Qajar Iran

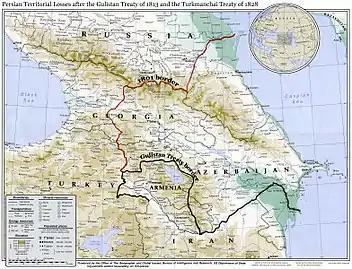
Map showing Irans's northwestern borders in the 19th century, comprising Eastern Georgia, Dagestan, Armenia, and Azerbaijan, before being forced to cede the territories to Imperial Russia per the two Russo-Persian Wars of the 19th century

On 12 September 1801, four years after Agha Mohammad Khan Qajar's death, the Russians capitalized on the moment, and annexed Kartli-Kakheti (eastern Georgia). In 1804, the Russians invaded and sacked the Iranian town of Ganja, massacring and expelling thousands of its inhabitants, thereby beginning the Russo-Persian War of 1804–1813. Under Fath Ali Shah (r. 1797–1834), the Qajars set out to fight against the invading Russian Empire, who were keen to take the Iranian territories in the region. This period marked the first major economic and military encroachments on Iranian interests during the colonial era. The Qajar army suffered a major military defeat in the war, and under the terms of the Treaty of Gulistan in 1813, Iran was forced to cede most of its Caucasian territories comprising modern-day Georgia, Dagestan, and most of Azerbaijan.